Greece–Israel relations

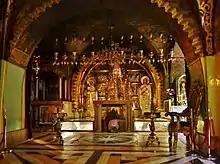
The Greek Altar of Calvary, Church of the Holy Sepulchre, Jerusalem

The joint Cyprus-Israel oil and gas explorations centered on the Leviathan gas field are also an important factor for Greece, given its strong links with Cyprus. ΔΕΗ-Quantum Energy, a Cyprus-based group including Greece's state-controlled power utility Public Power Corporation of Greece (PPC, also known as ΔΕΗ) is planning to lay the world's longest subsea power cable, linking Israel, Cyprus and Greece. The link, called the EuroAsia Interconnector project, would be the longest in the world.